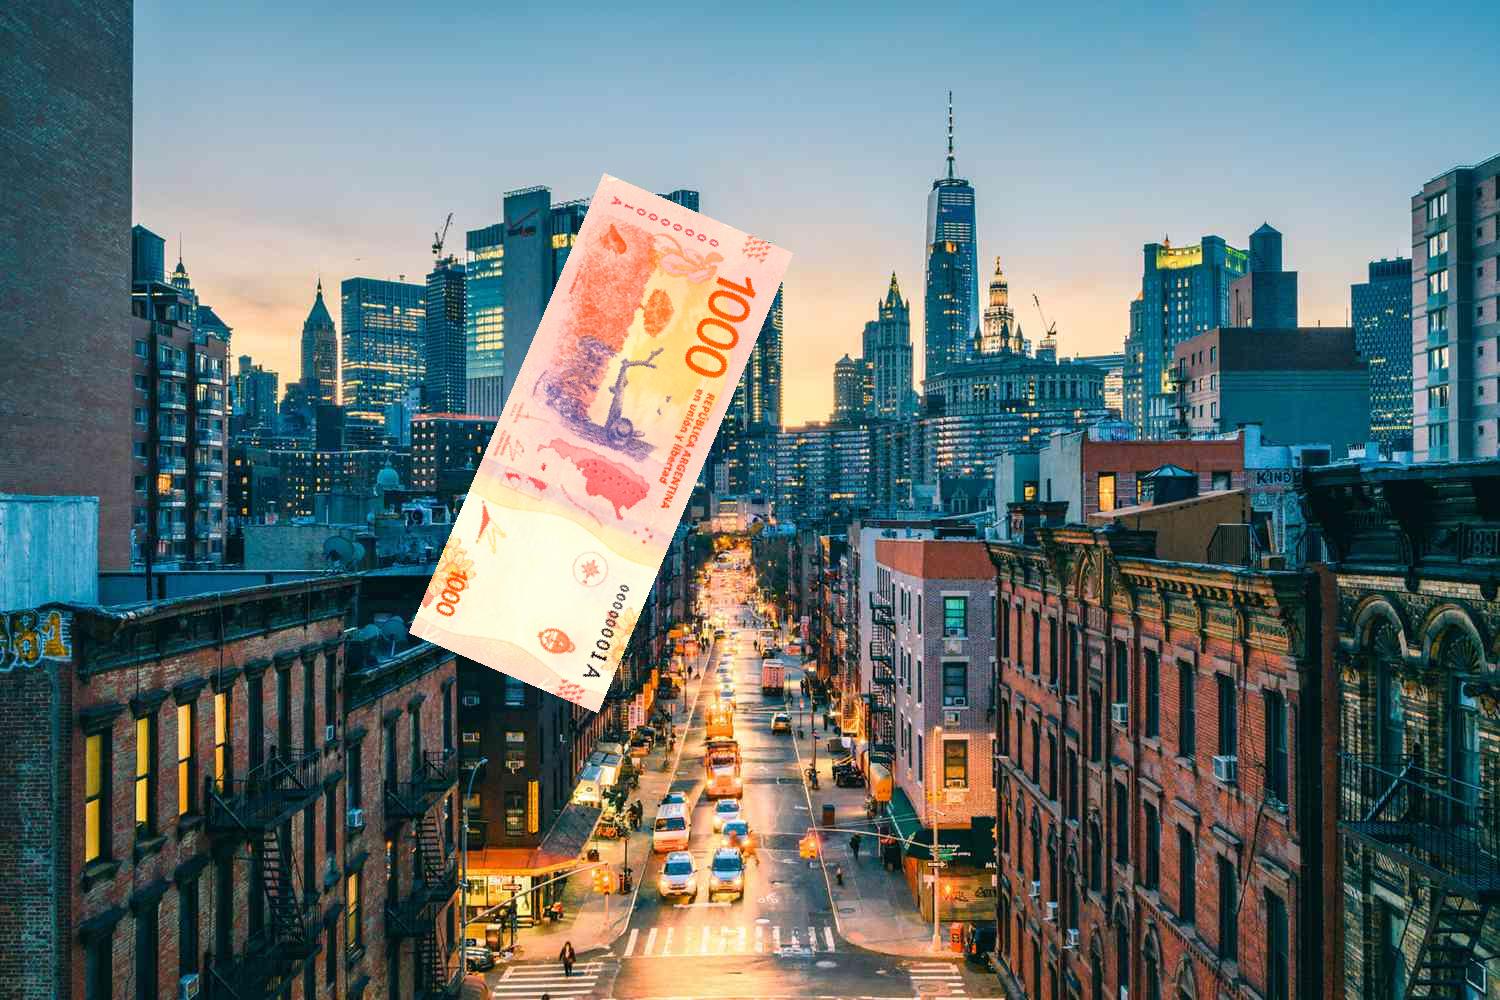
Denominación: 1000